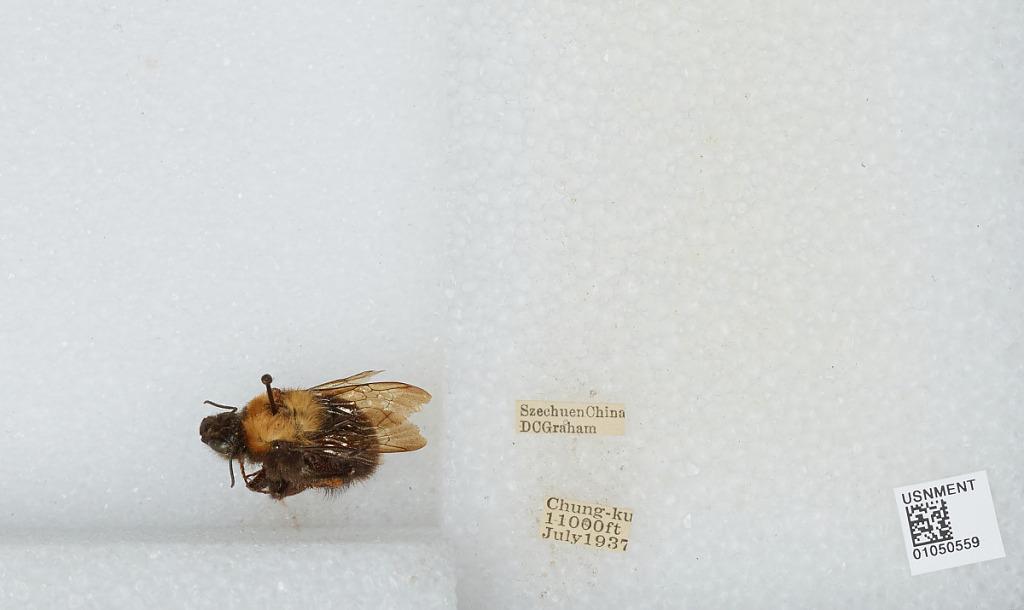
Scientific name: Bombus sp.
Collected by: D. Graham
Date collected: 1937-7-
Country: China
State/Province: Sichaun
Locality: Chung-ku